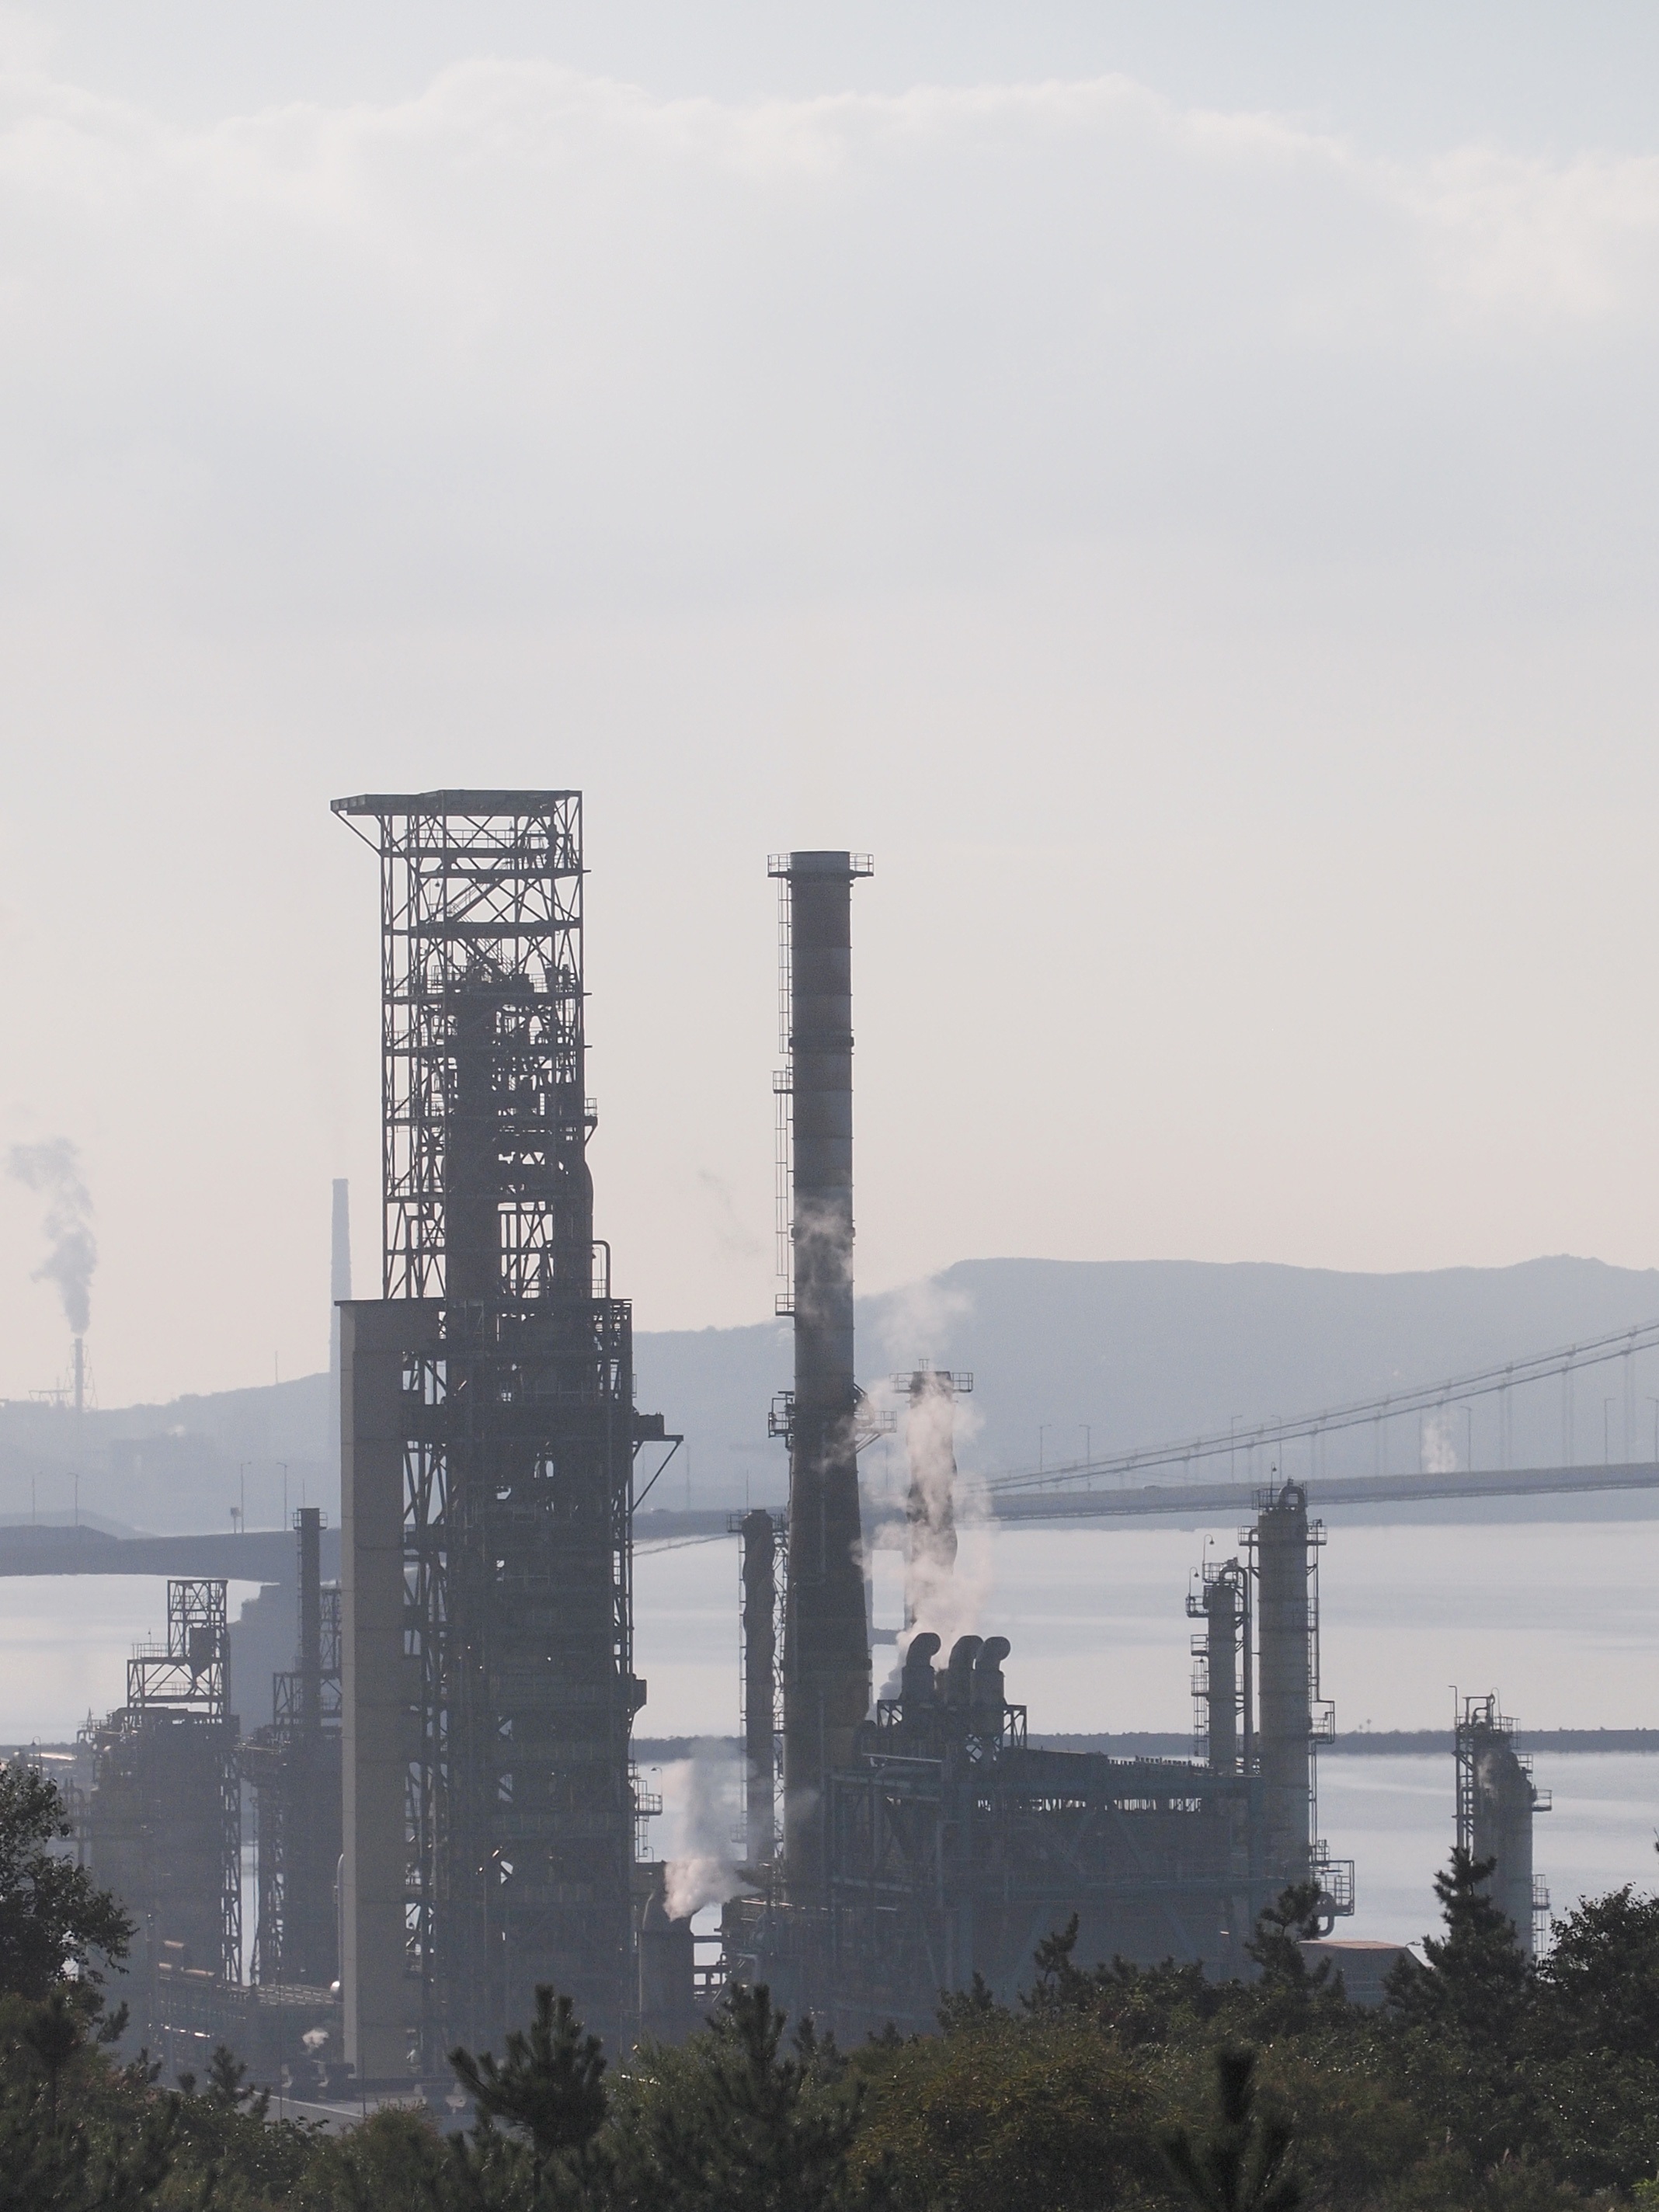
skyline, skyscraper, cityscape, tower, chimney, landmark, machinery, factory, tower block, urban area, muroran, industrial zone, atmospheric phenomenon